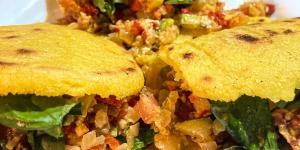
arepas vegetarianas